General Association of Rubber Planters on the East Coast of Sumatra

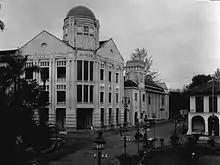
A.V.R.O.S. office in Medan (1920s)

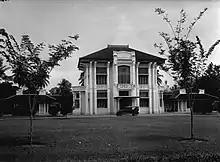
A.V.R.O.S. research station in Kampong Baroe (Baru village)

The General Association of Rubber Planters on the East Coast of Sumatra, Dutch: Algemeene Vereeniging van Rubberplanters ter Oostkust van Sumatra (A.V.R.O.S.), was a Dutch agricultural research station organization based near Medan, Sumatra in the Dutch East Indies. A.V.R.O.S. has an office building in Medan and a research station in "Kampong Baroe" (Baru) near Medan. A.V.R.O.S. conducted and published research on commercial plantings.